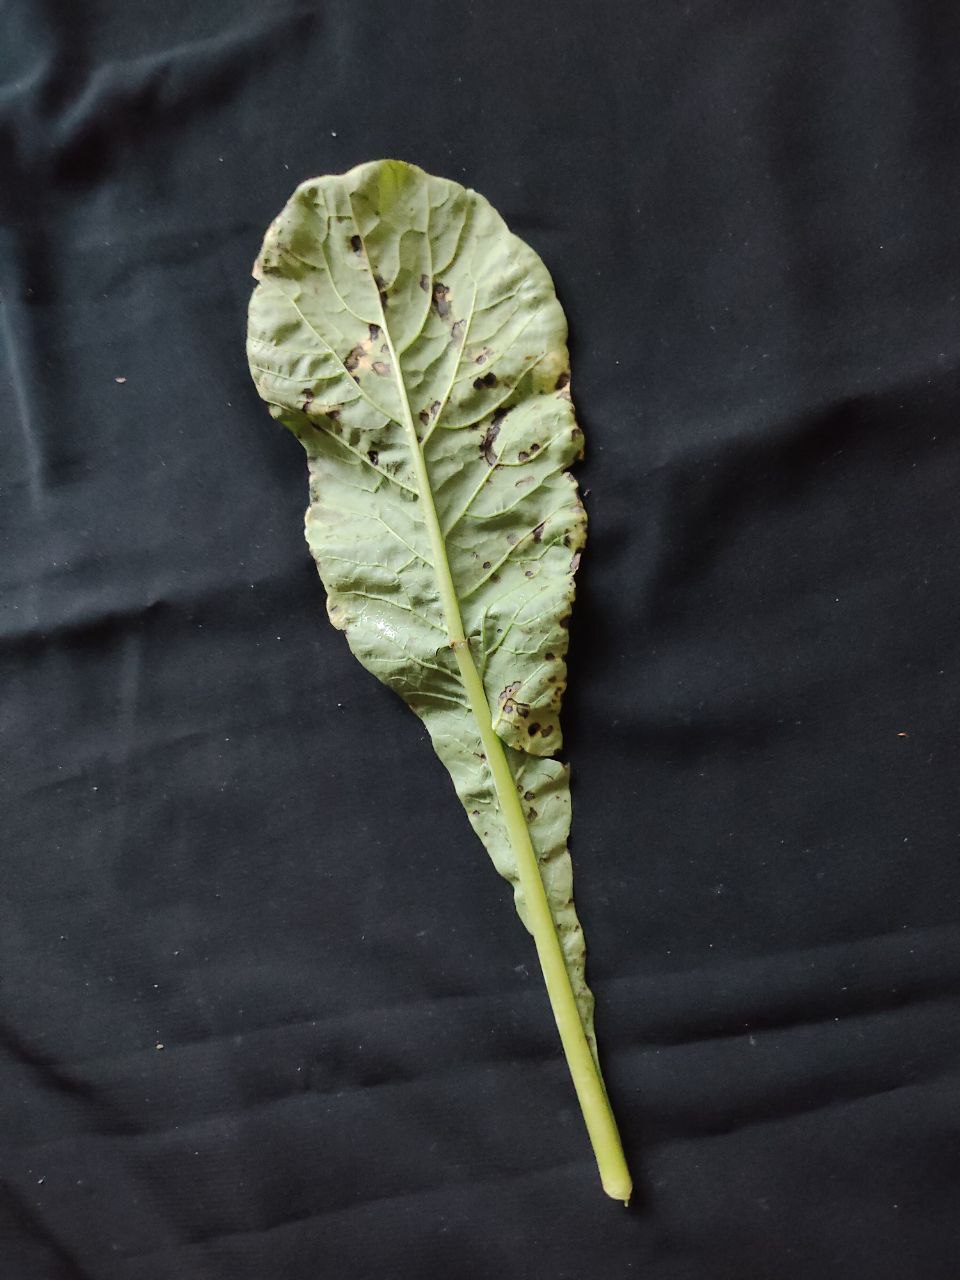
Label: Black leaf spot